House of Evil

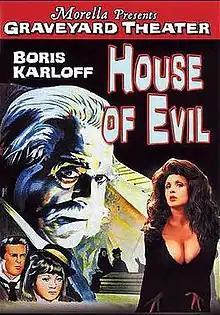
Theatrical poster

House of Evil (Serenata macabra/ Macabre Serenade) a.k.a. Dance of Death, is a 1972 Mexican horror film directed by Luis Enrique Vergara and Jack Hill. It stars Boris Karloff and Julissa. It was filmed in May 1968, but released theatrically in 1972, three years after Karloff had died.